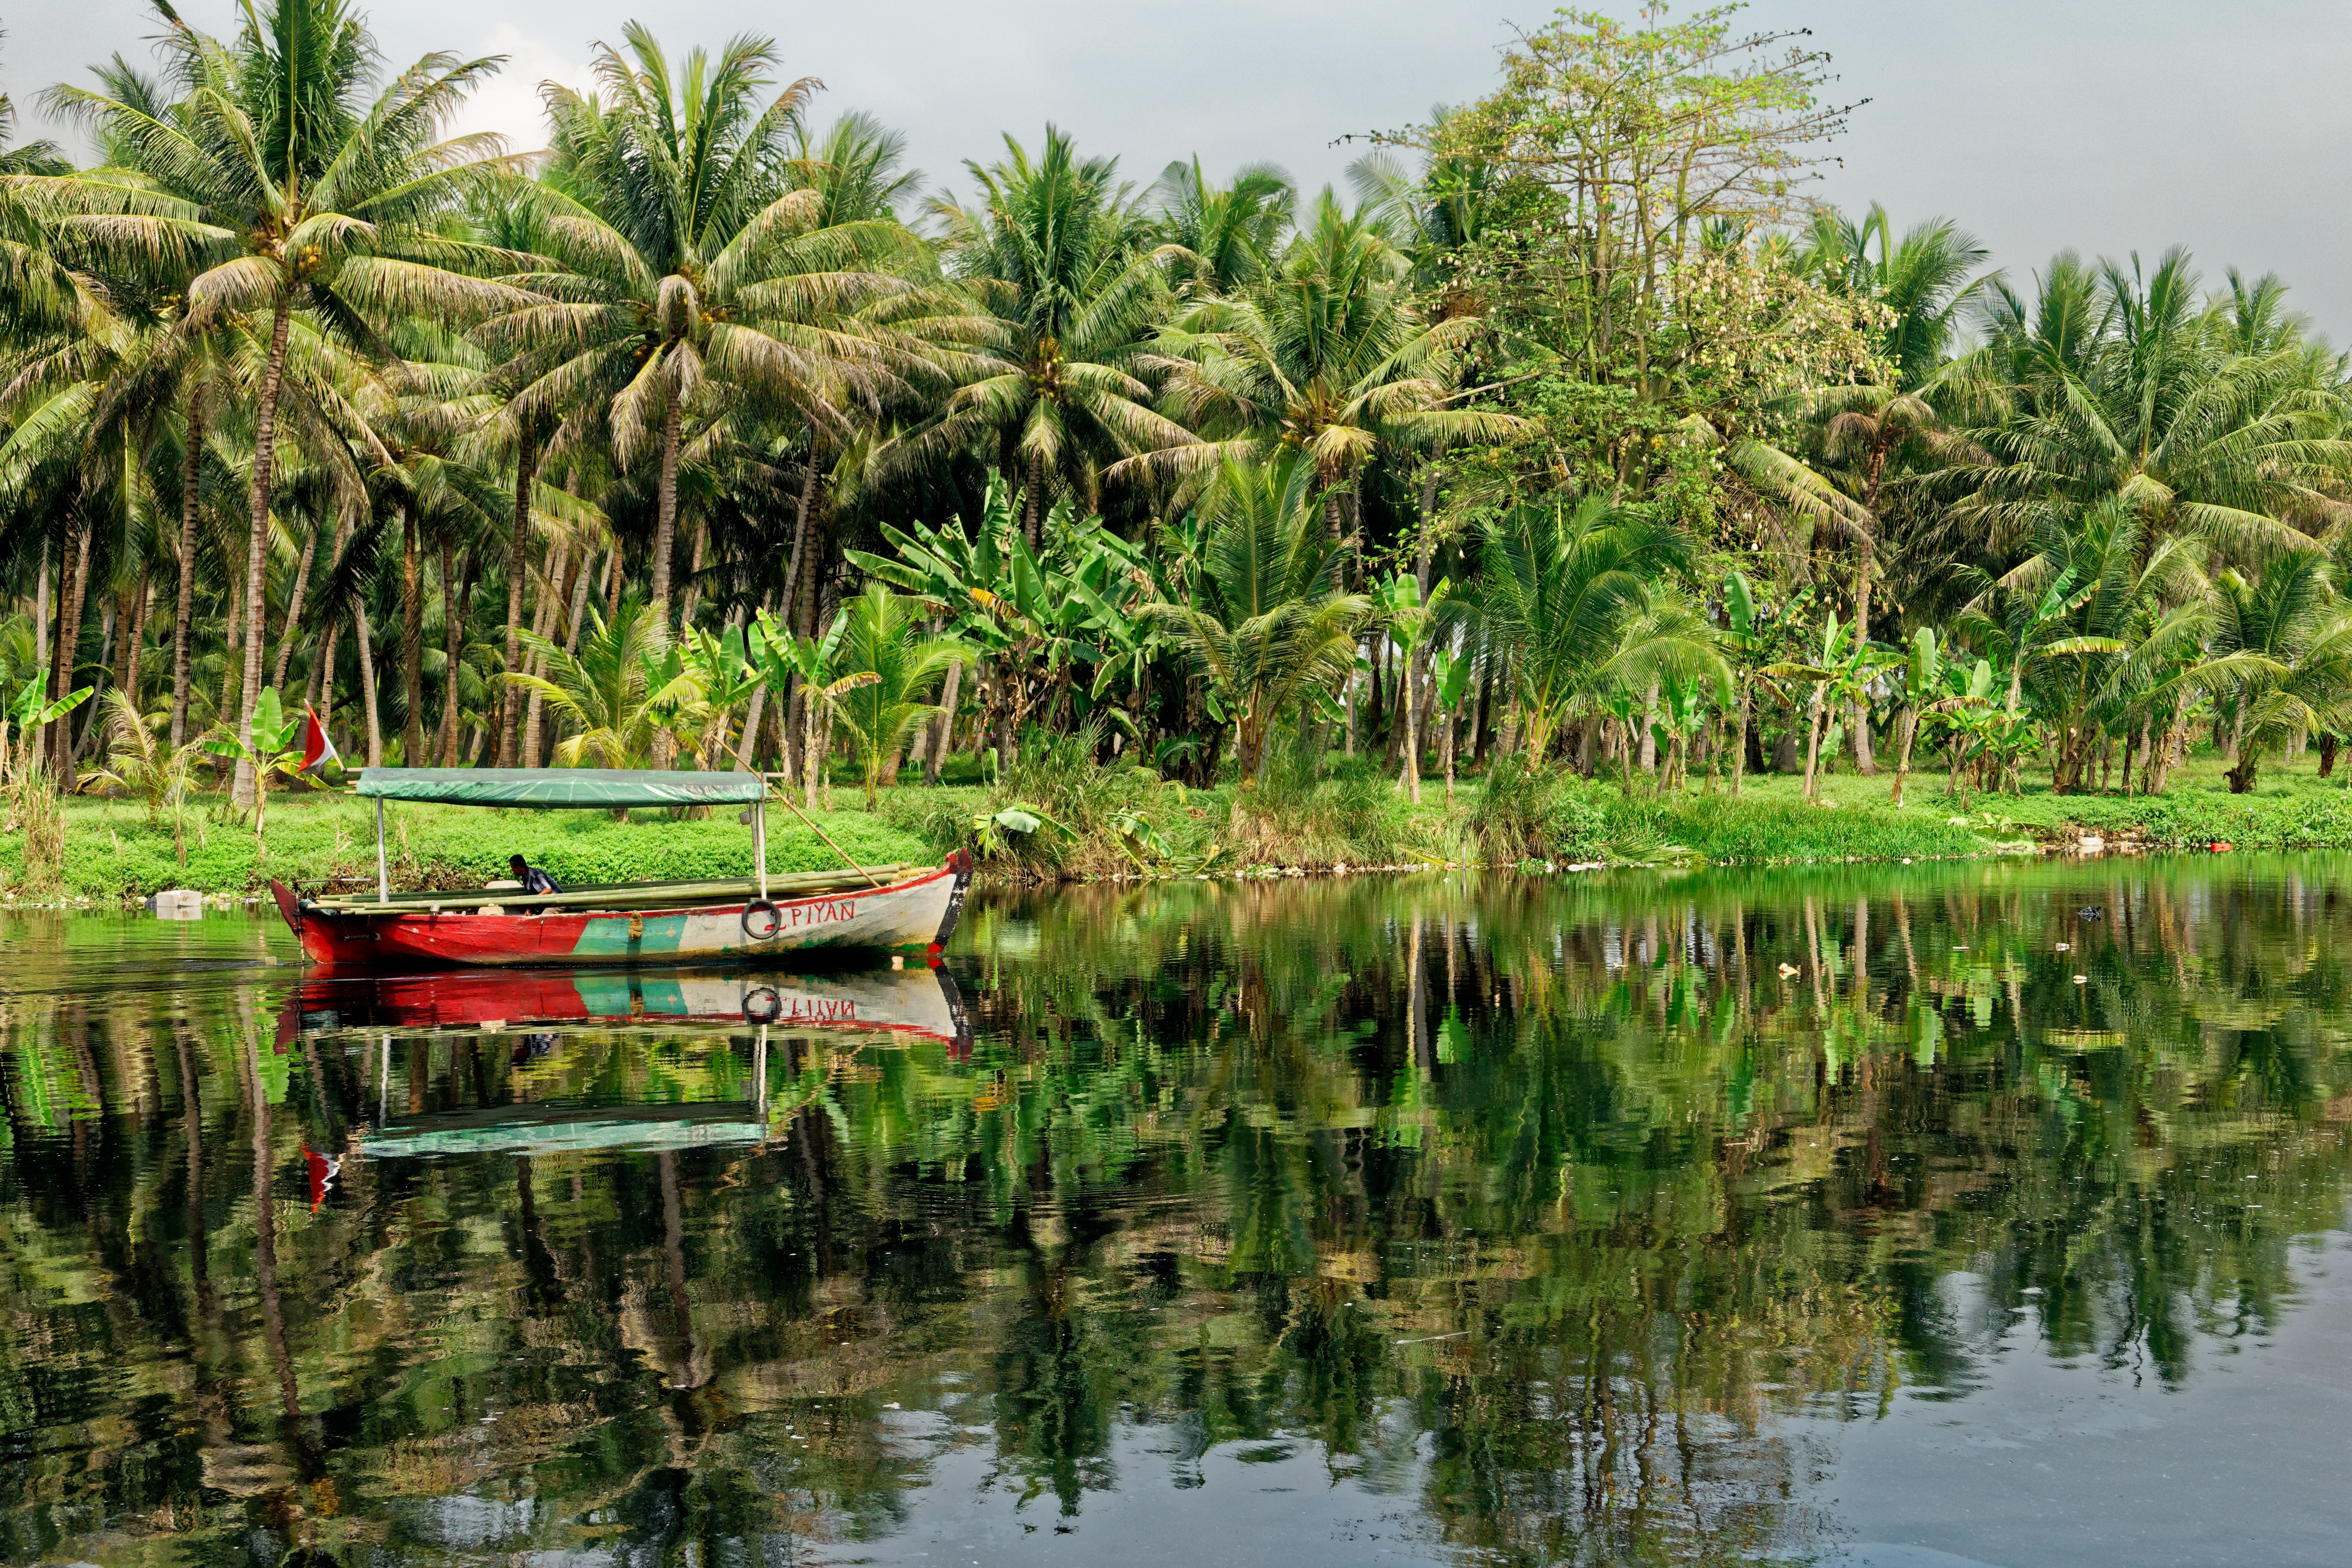
nature, reflection, vegetation, natural landscape, tree, nature reserve, natural environment, palm tree, river, water, arecales, bank, pond, plant, wetland, jungle, landscape, waterway, sky, bayou, lake, adaptation, vehicle, rural area, boat, plant community, elaeis, swamp, Freshwater marsh, tropics, forest